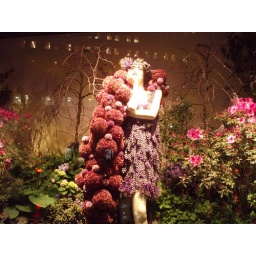
As seen in Macy's flower show window